Embedded Java

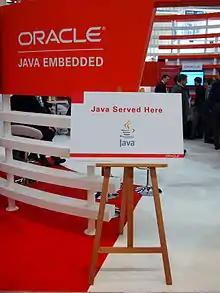
Embedded Java at the Embedded World fair 2014 in Nuremberg

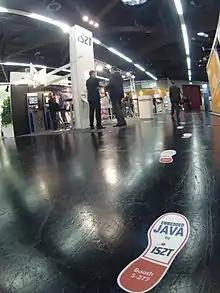
IS2T embedded Java demonstration at Embedded World exhibition 2014 in Nuremberg

Embedded Java refers to versions of the Java program language that are designed for embedded systems. Since 2010 embedded Java implementations have come closer to standard Java, and are now virtually identical to the Java Standard Edition. Since Java 9 customization of the Java Runtime through modularization removes the need for specialized Java profiles targeting embedded devices.